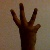
The image shows a hand gesture representing the number 6 in Indian Sign Language.